WRSP-TV

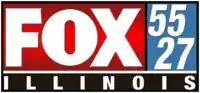
WRSP/WCCU's logo from 2006–2019.

On June 20, 2007, GOCOM Media announced its intent to purchase WBUI from ACME Communications. The sale was approved on September 14 by the Federal Communications Commission (FCC), which allowed GOCOM to buy WBUI under a "failed station" waiver to its duopoly rules. The Central Illinois market already had one duopoly, Nexstar Broadcasting Group's WCIA and WCFN, and under normal conditions there wouldn't have been enough unique station owners to allow a second duopoly.